Pandyan art and architecture

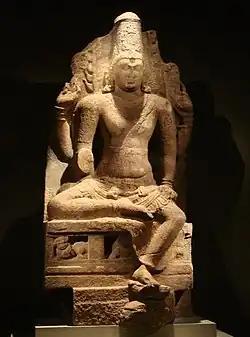
Four-armed Vishnu, Pandya Dynasty, 8th–9th century CE.

The Pandyan kingdom was one of the three major empires of the Tamil dynasty in Tamil Nadu, India. Pandya, meaning 'big' or 'strong', is the oldest of these empires, prevailing for what is estimated to be four to five centuries. Despite some uncertainty around the structure of these Tamil empires, the history becomes clearer after the beginning of the common era. This became a period of extensive travel and trade between these Tamil speaking kingdoms and between Tamil Nadu and other countries. There is mention of the Pandyan kings in both Greek and Roman history which reflects this ancient international trade relationship. Madurai was the capital city of early the Pandyan kingdom and was the heart of notable temple architecture during this period.